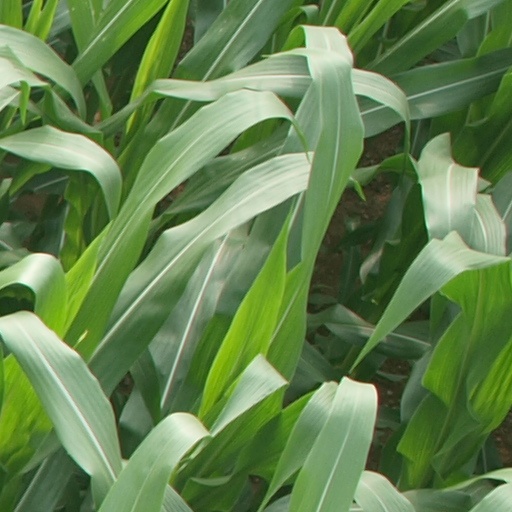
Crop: maize; corn